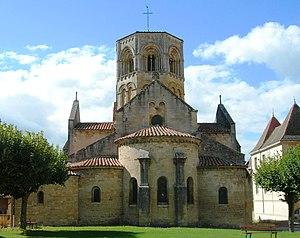
À l'extrême sud de la Bourgogne, le Brionnais a été, aux XIᵉ et XIIᵉ siècles, un foyer majeur de développement de l'art roman. Partagée entre l'influence grandissante de l'abbaye de Cluny dans la région et de la présence de plusieurs établissements monastiques dépendants de l'évêché d'Autun, centre religieux important du monde de la chrétienté, la région s'est vue dotée de très nombreuses églises et chapelles, entièrement ou partiellement romanes, souvent richement décorées et lumineuses, qui témoignent de l'art roman brionnais qui fera école par la suite jusque dans l'Allier, la Loire, et même Vézelay.
La collégiale Saint-Hilaire est une collégiale romane du XIIᵉ siècle située sur le territoire de la commune de Semur-en-Brionnais dans le département français de Saône-et-Loire en région Bourgogne-Franche-Comté. L'église est classée aux monuments historiques depuis 1862.
Semur-en-Brionnais est une commune française située dans le département de Saône-et-Loire en région Bourgogne-Franche-Comté.